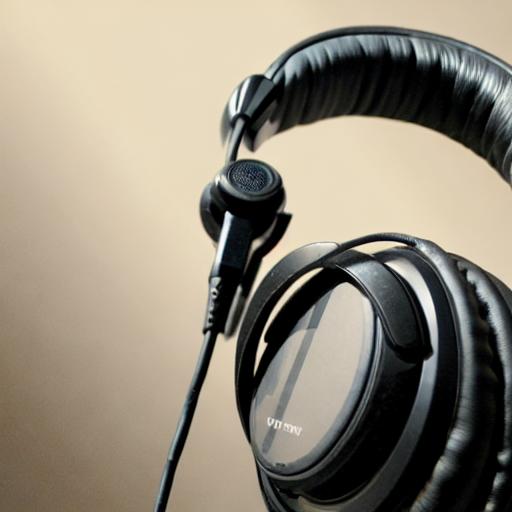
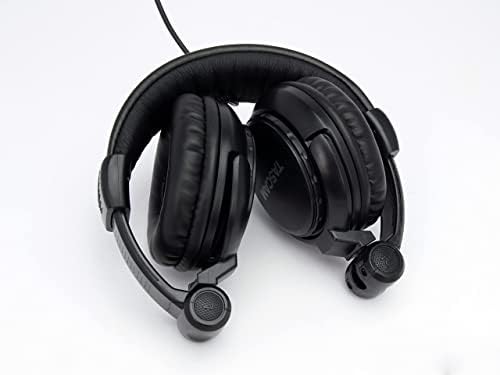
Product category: headphones
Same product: no